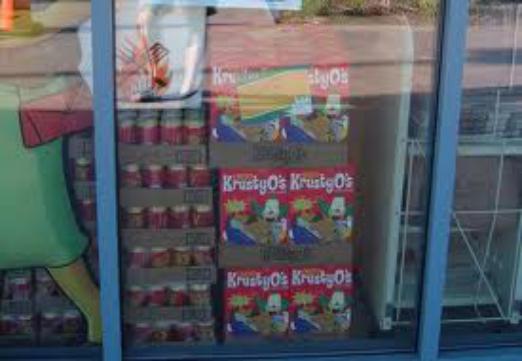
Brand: Krusty-O's
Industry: Leisure